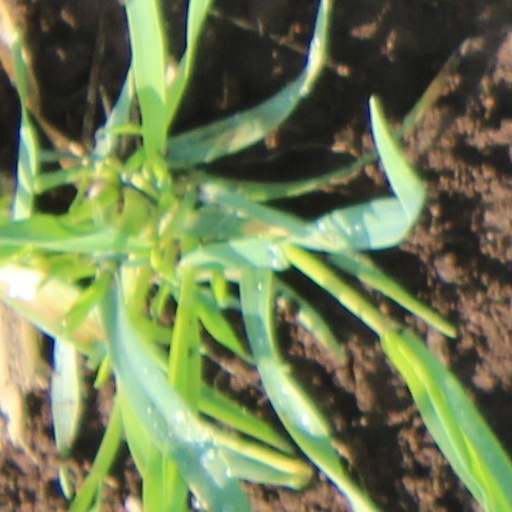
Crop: wheat